George W. McIver

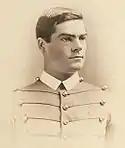
George W. McIver as a cadet at the United States Military Academy, 1882.

George Willcox (sometimes spelled Wilcox) McIver was born in Carthage, North Carolina, on February 22, 1858. He attended the University of North Carolina at Chapel Hill from 1869 to 1870 while his father was a professor there, graduated from the United States Military Academy (USMA) at West Point, New York, in June 1882 and received his commission as a second lieutenant of infantry. Among his classmates there were several men who would, like McIver himself, eventually attain the rank of general officer, such as Adelbert Cronkhite, Henry Tureman Allen, Richard Whitehead Young, Edward Alexander Millar, Charles Treat, Lansing Hoskins Beach, William H. Sage, Edward Burr, Thomas Buchanan Dugan, Benjamin Alvord Jr., William Herbert Allaire Jr. and John T. Thompson